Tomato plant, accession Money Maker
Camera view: horizontal (90 deg, fisheye); turntable rotation: 30 degrees
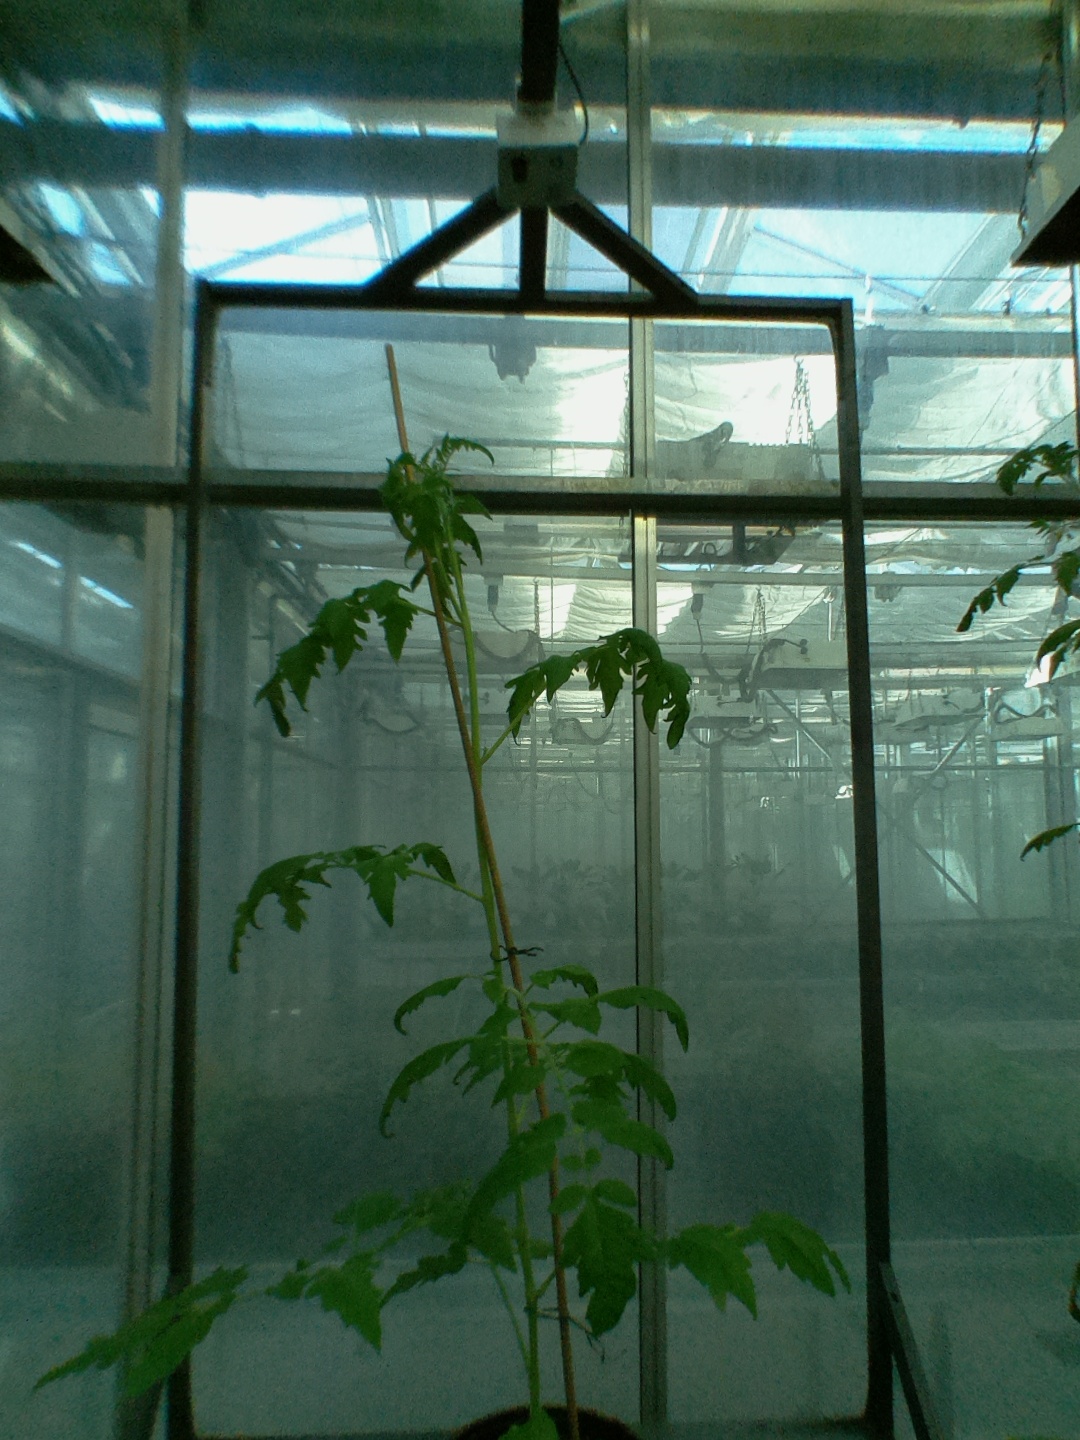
BBCH growth stage 17: 14 of true leaves visible